Vienna Genesis

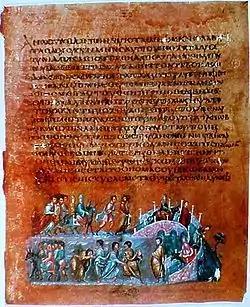
The illustration on folio 12v from the Vienna Genesis shows the story of Jacob Wrestling the Angel.

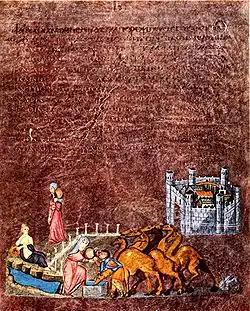
Rebecca and Eliezer at the Well

The Vienna Genesis (Vienna, Österreichische Nationalbibliothek, cod. theol. gr. 31), designated by siglum L (Ralphs), is an illuminated manuscript, probably produced in Syria in the first half of the 6th century. It is one of the oldest well-preserved, surviving, illustrated biblical codices; only the Garima Gospels of Ethiopia, dating to the 5th and 6th centuries, are as old or older.